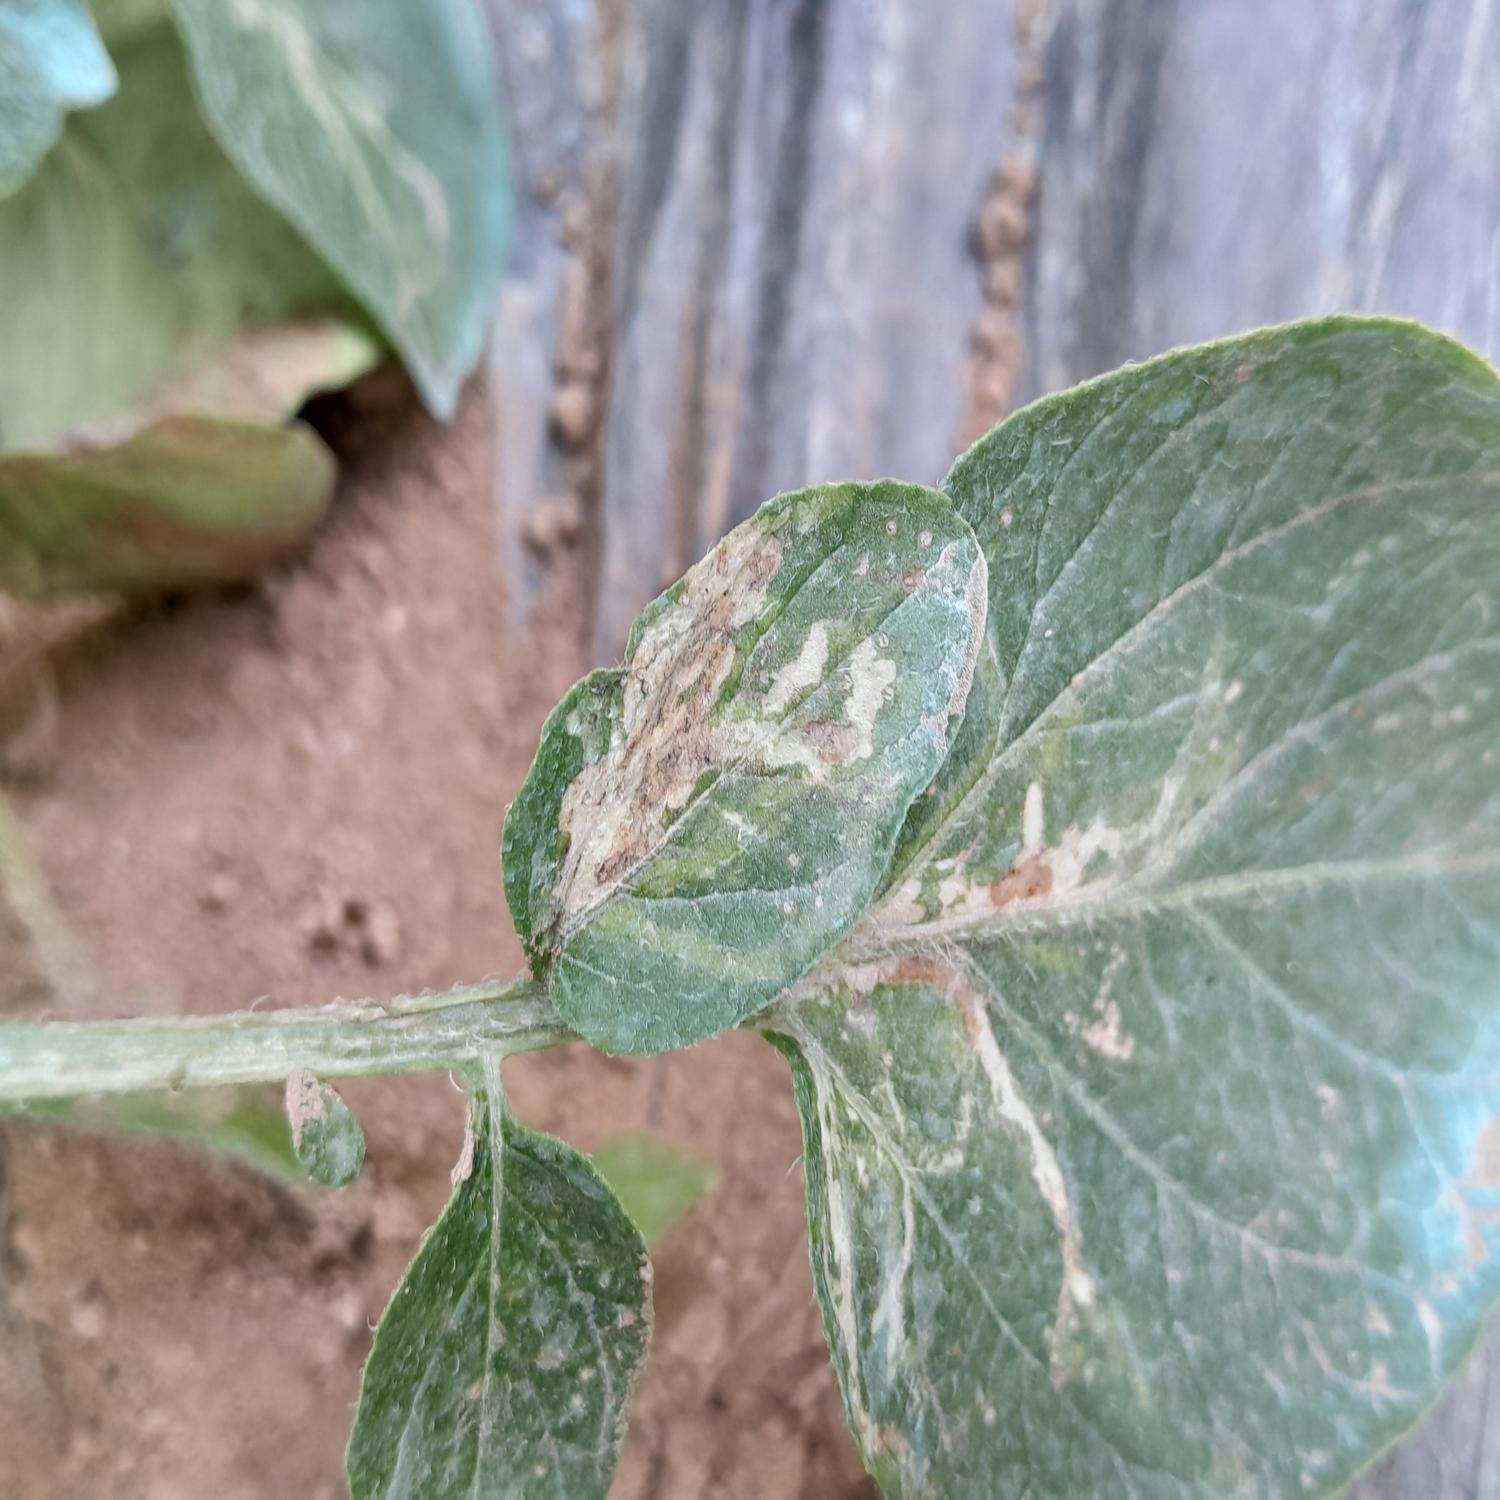
Label: Pest